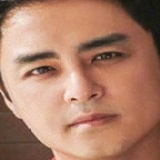
diễn viên Minh Đạo